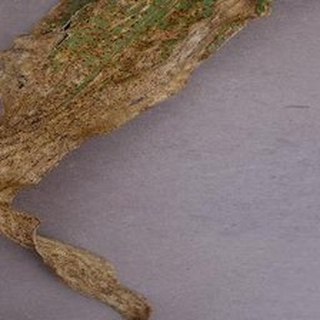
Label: corn_northern_leaf_blight